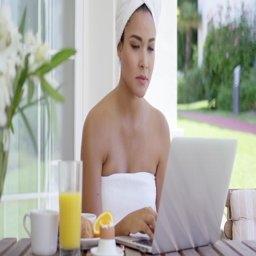
young woman using a laptop while having breakfast